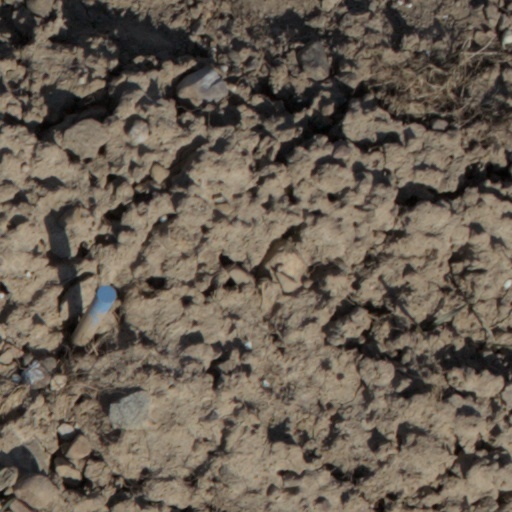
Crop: wheat